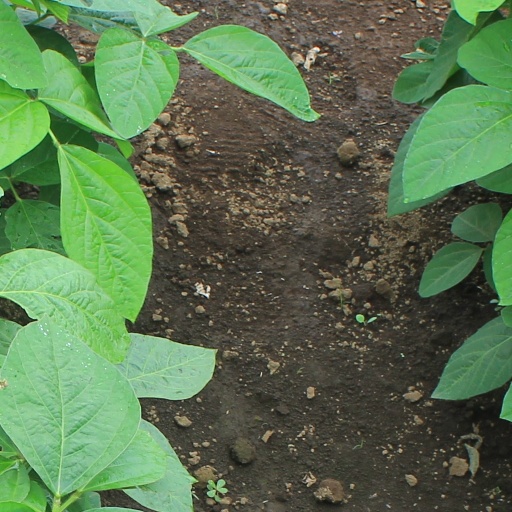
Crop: soybean